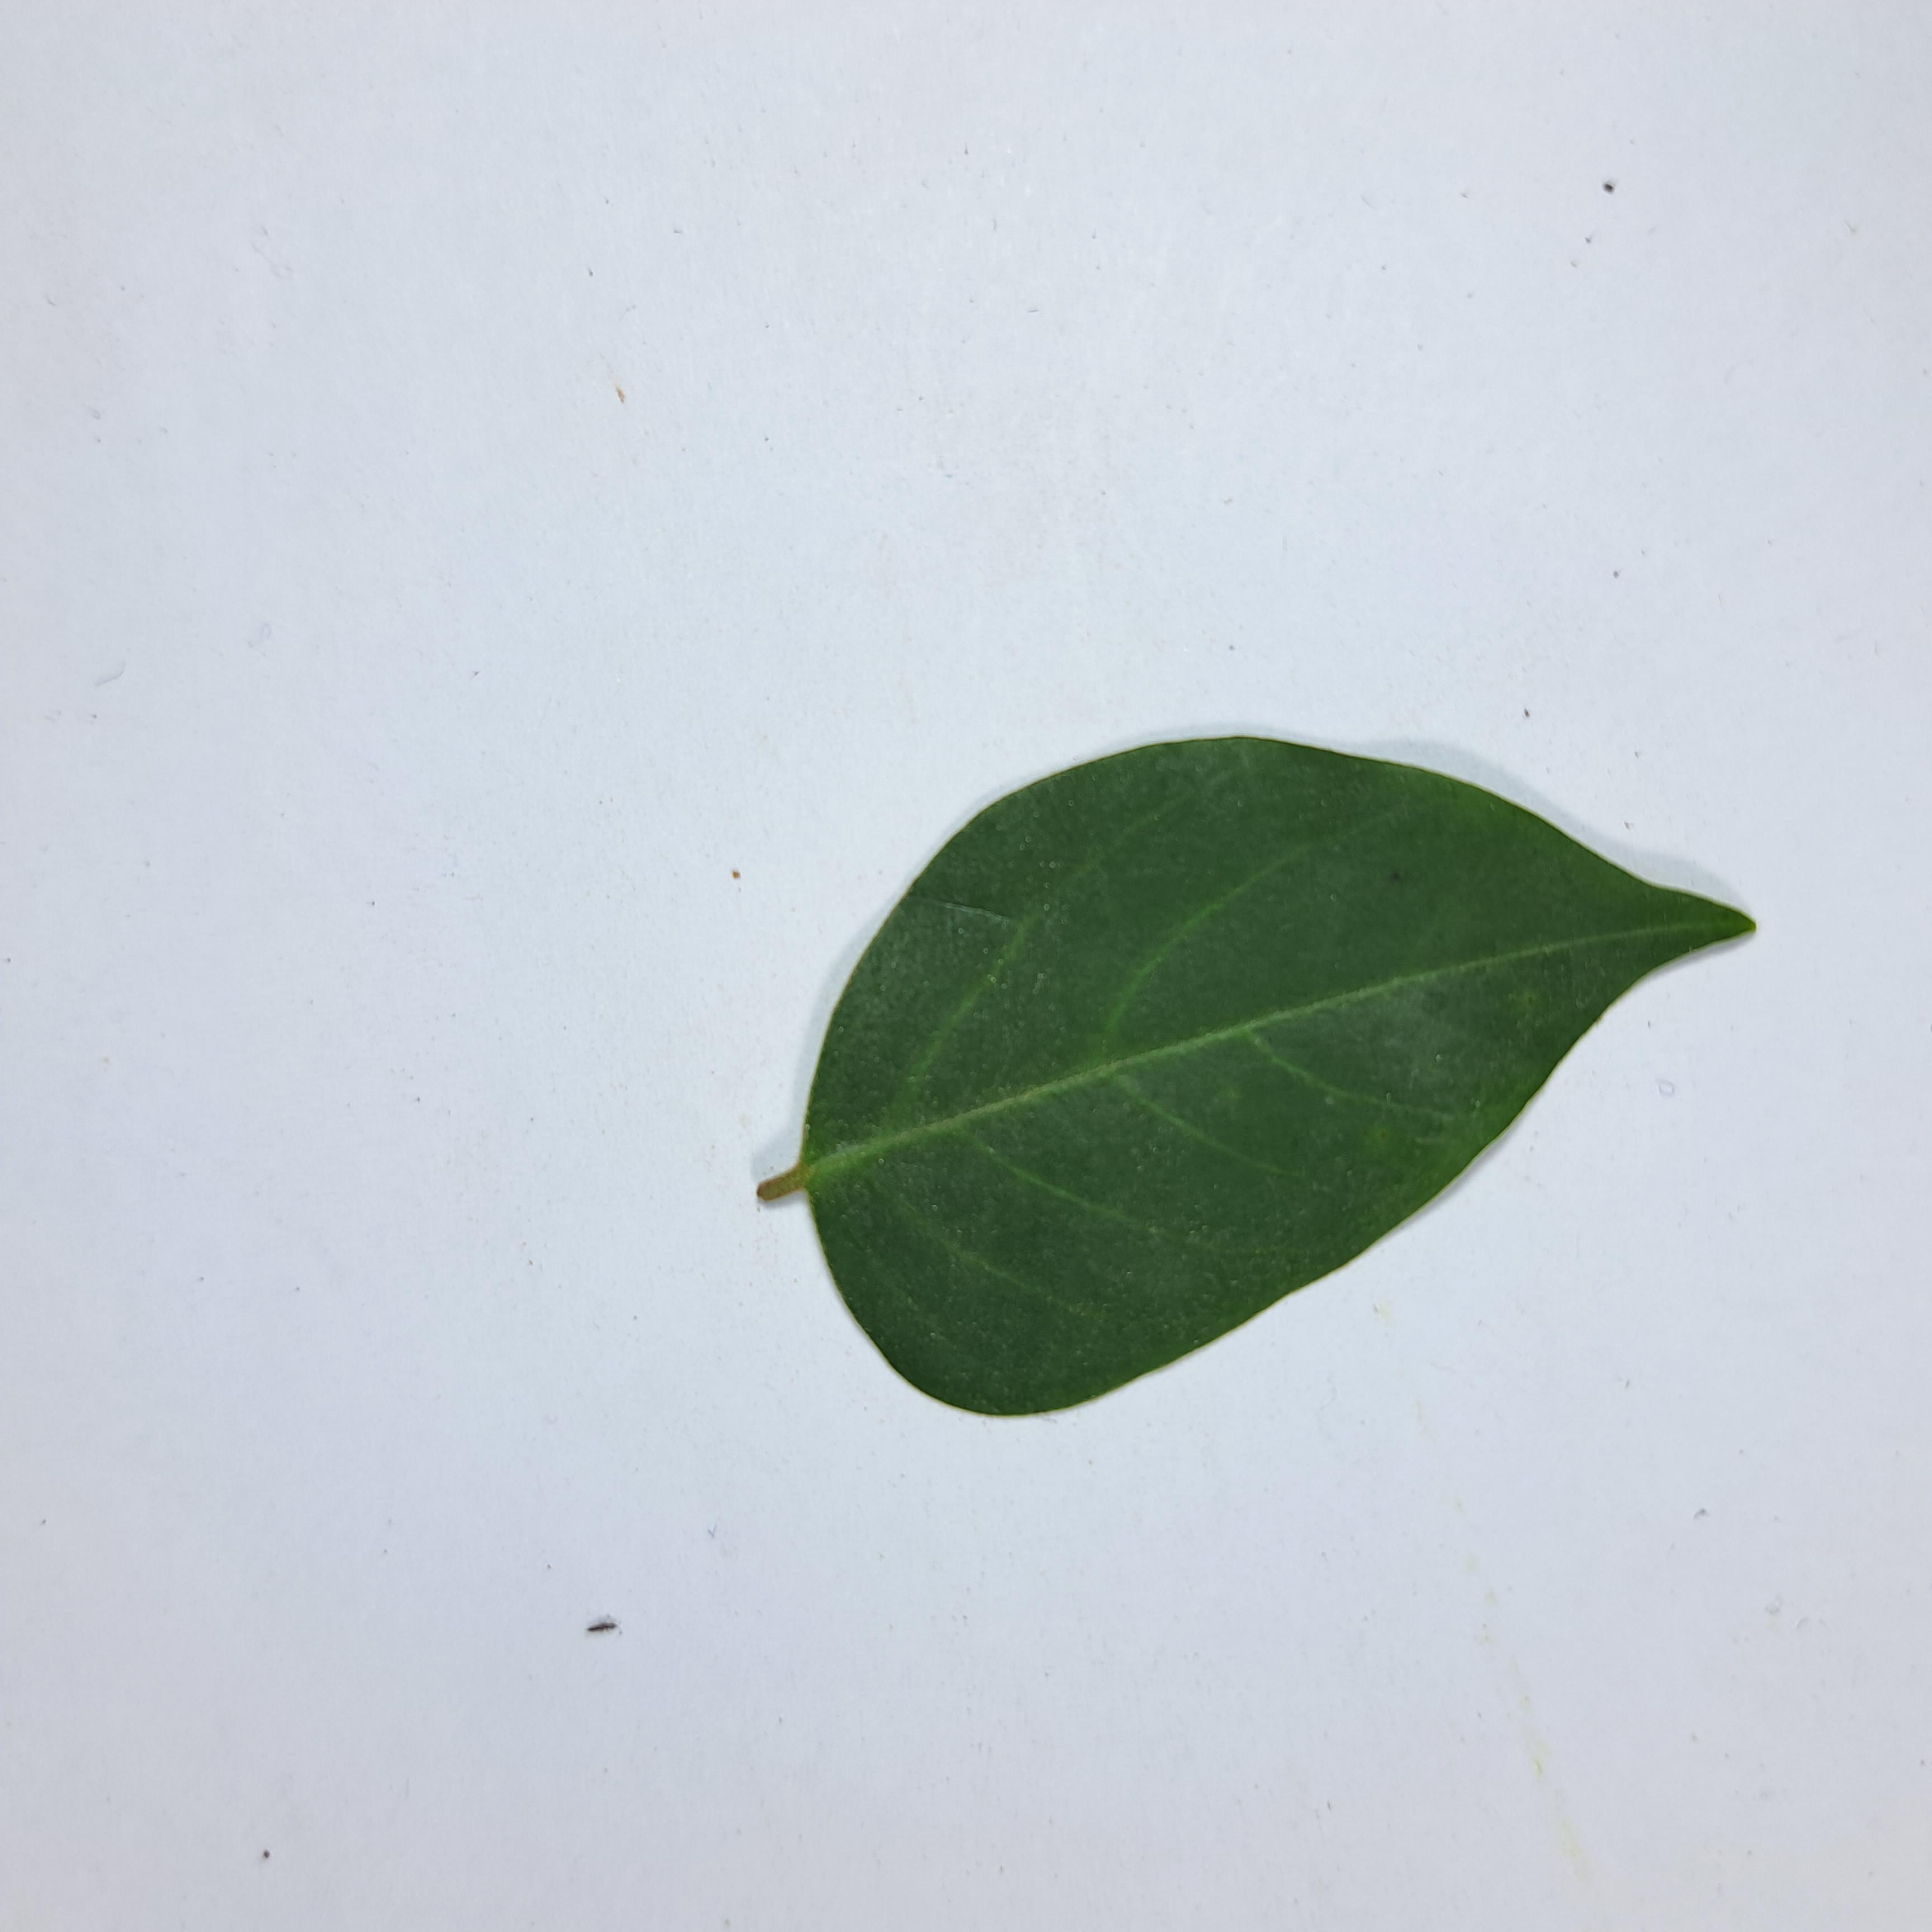
Label: Healthy Leaves